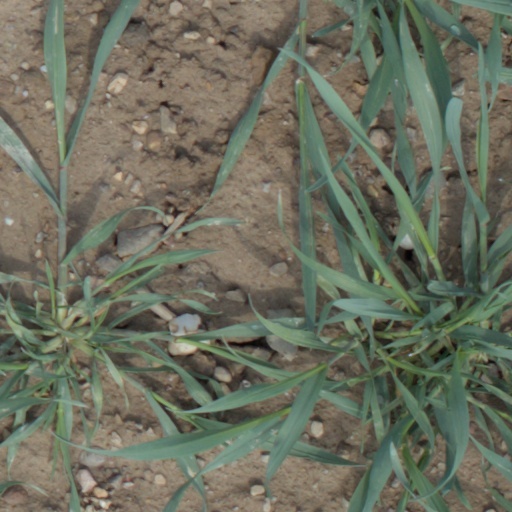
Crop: wheat